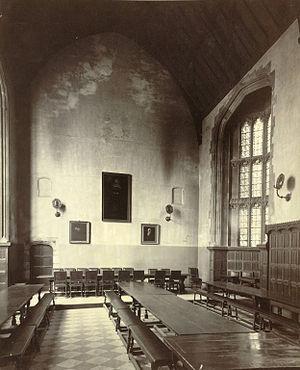
Christ's College est un des 31 collèges de l'université de Cambridge au Royaume-Uni.